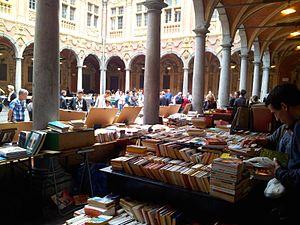
Marché du livre d'occasion dans la Vieille Bourse de Lille
La Vieille Bourse de Lille; nommée ainsi depuis la construction juste en face de la nouvelle Chambre de Commerce dans les années 1910; est sans conteste l'un des monuments les plus prestigieux de la ville. Située entre la Grand'Place et la Place du Théâtre, elle est l'un des témoins de l'intense activité économique qui se déroulait à Lille durant le Grand Siècle. Elle a été classée monument historique en 1921 et 1923.